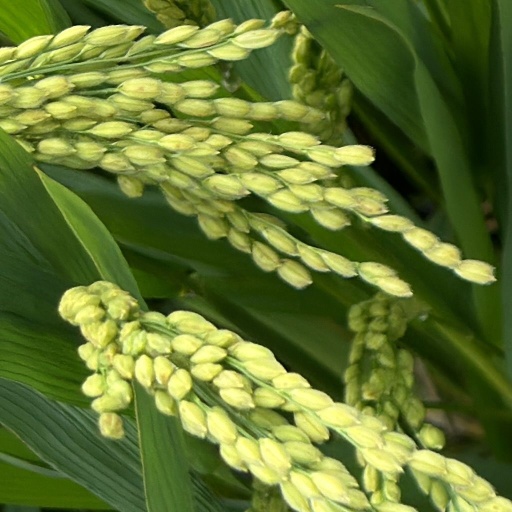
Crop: rice